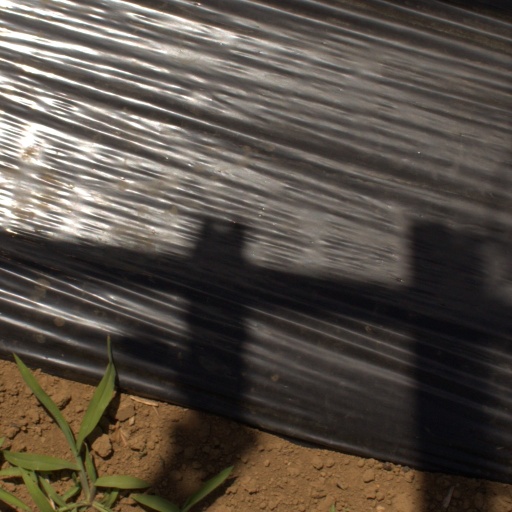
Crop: Jerusalem artichoke